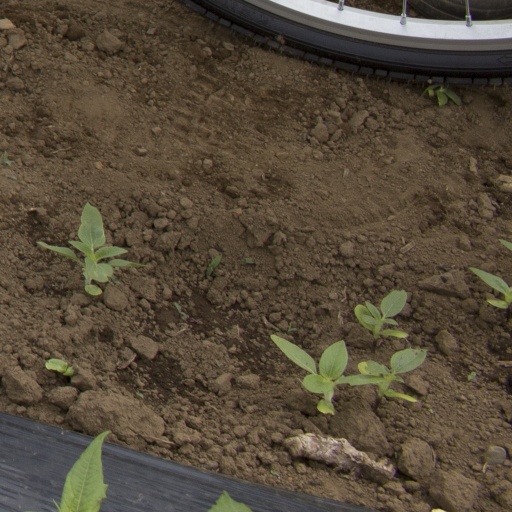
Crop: Jerusalem artichoke